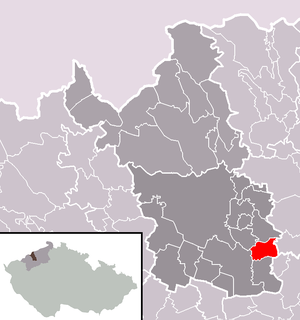
Skršín est une commune du district de Most, dans la région d'Ústí nad Labem, en République tchèque. Sa population s'élevait à 236 habitants en 2018.